Hugh H. Goodwin

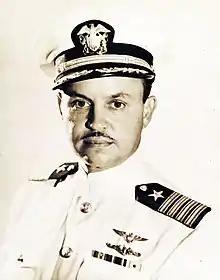
Goodwin as captain in early 1944.

Goodwin graduated with Bachelor of Science degree on June 3, 1922, and was commissioned ensign in the United States Navy. He was subsequently assigned to the battleship and took part in the voyage to Rio de Janeiro, Brazil, before he was ordered to the Naval Torpedo Station at Newport, Rhode Island, for submarine instruction in June 1923. Goodwin completed the training several weeks later and was attached to the submarine . He then continued his further training aboard submarine and following his promotion to lieutenant (junior grade) on June 3, 1925, he qualified as submariner.